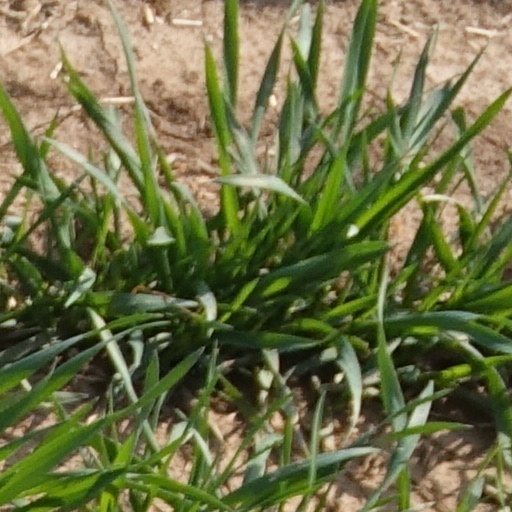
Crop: wheat